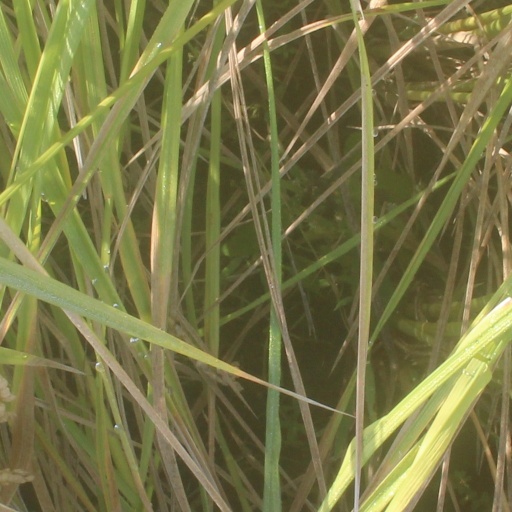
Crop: rice